Henrik Sedin

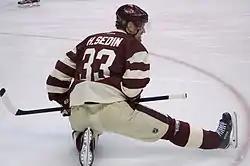
Henrik wearing the Canucks' commemorative Vancouver Millionaires jersey in March 2015.

As of the end of the 2012–13 season, six 2003–04 season regular season games plus four regular season games in the previous season are the only NHL games he had missed in the regular season or play-offs throughout his NHL career of 1,039 games, to that point.Through the end of the 2012–13 season Henrik trailed only St. Louis Blues defenceman Jay Bouwmeester among active NHL ironman streaks; Bouwmeester had played in six more consecutive regular season games than Henrik's 629. On 21 January 2014, Sedin's consecutive regular season games streak ended at 679 games due to a rib injury sustained 16 January when he was cross-checked in Phoenix by Coyotes forward Martin Hanzal.